Tom Thomson

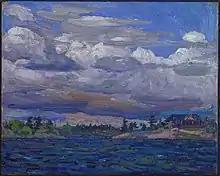
"Cottage on a Rocky Shore", Summer 1914. Sketch. National Gallery of Canada, Ottawa

In October, MacDonald introduced Thomson to James MacCallum. A frequent visitor to the Ontario Society of Artists' (OSA) exhibitions, MacCallum was admitted to the Arts and Letters Club in January 1912. There, he met artists such as John William Beatty, Arthur Heming, MacDonald and Harris. MacCallum eventually persuaded Thomson to leave Rous and Mann and start a painting career. In October 1913, MacCallum introduced Thomson to A. Y. Jackson, later a founder of the Group of Seven. MacCallum recognized Thomson's and Jackson's talents and offered to cover their expenses for one year if they committed themselves to painting full time. MacCallum and Jackson both encouraged Thomson to "take up painting seriously, [but] he showed no enthusiasm. The chances of earning a livelihood by it did not appear to him promising. He was sensitive and independent, and feared he might become an object of patronage." MacCallum wrote that when he first saw Thomson's sketches, he recognized their "truthfulness, their feeling and their sympathy with the grim fascinating northland ... they made me feel that the North had gripped Thomson as it had gripped me since I was eleven when I first sailed and paddled through its silent places." He described Thomson's paintings as "dark, muddy in colour, tight and not wanting in technical defects". After Thomson's death, MacCallum helped preserve and advocated for his work.